Popcorn

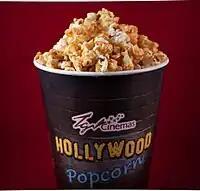
Movie theater popcorn in a bucket

Popcorn smell has an unusually attractive quality for human beings. This is largely because it contains high levels of the chemicals 6-acetyl-2,3,4,5-tetrahydropyridine and 2-acetyl-1-pyrroline, very powerful aroma compounds that are also used by food and other industries either to make products that smell like popcorn, bread, or other foods containing the compound in nature, or for other purposes.